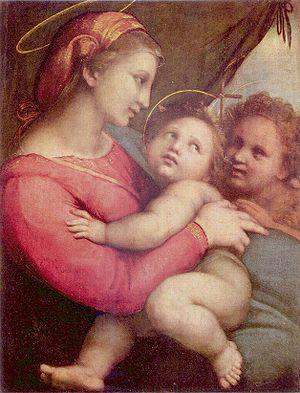
Le buste désigne la partie supérieure du corps humain comprenant la tête, le cou et la poitrine, en excluant les bras. Il est à distinguer du torse ou du tronc, partie du corps allant de la taille au cou, sans la tête et sans les bras.